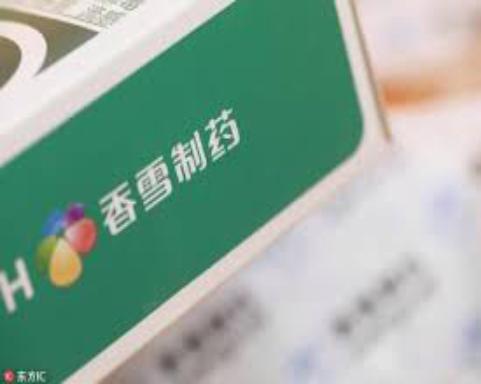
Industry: Medical